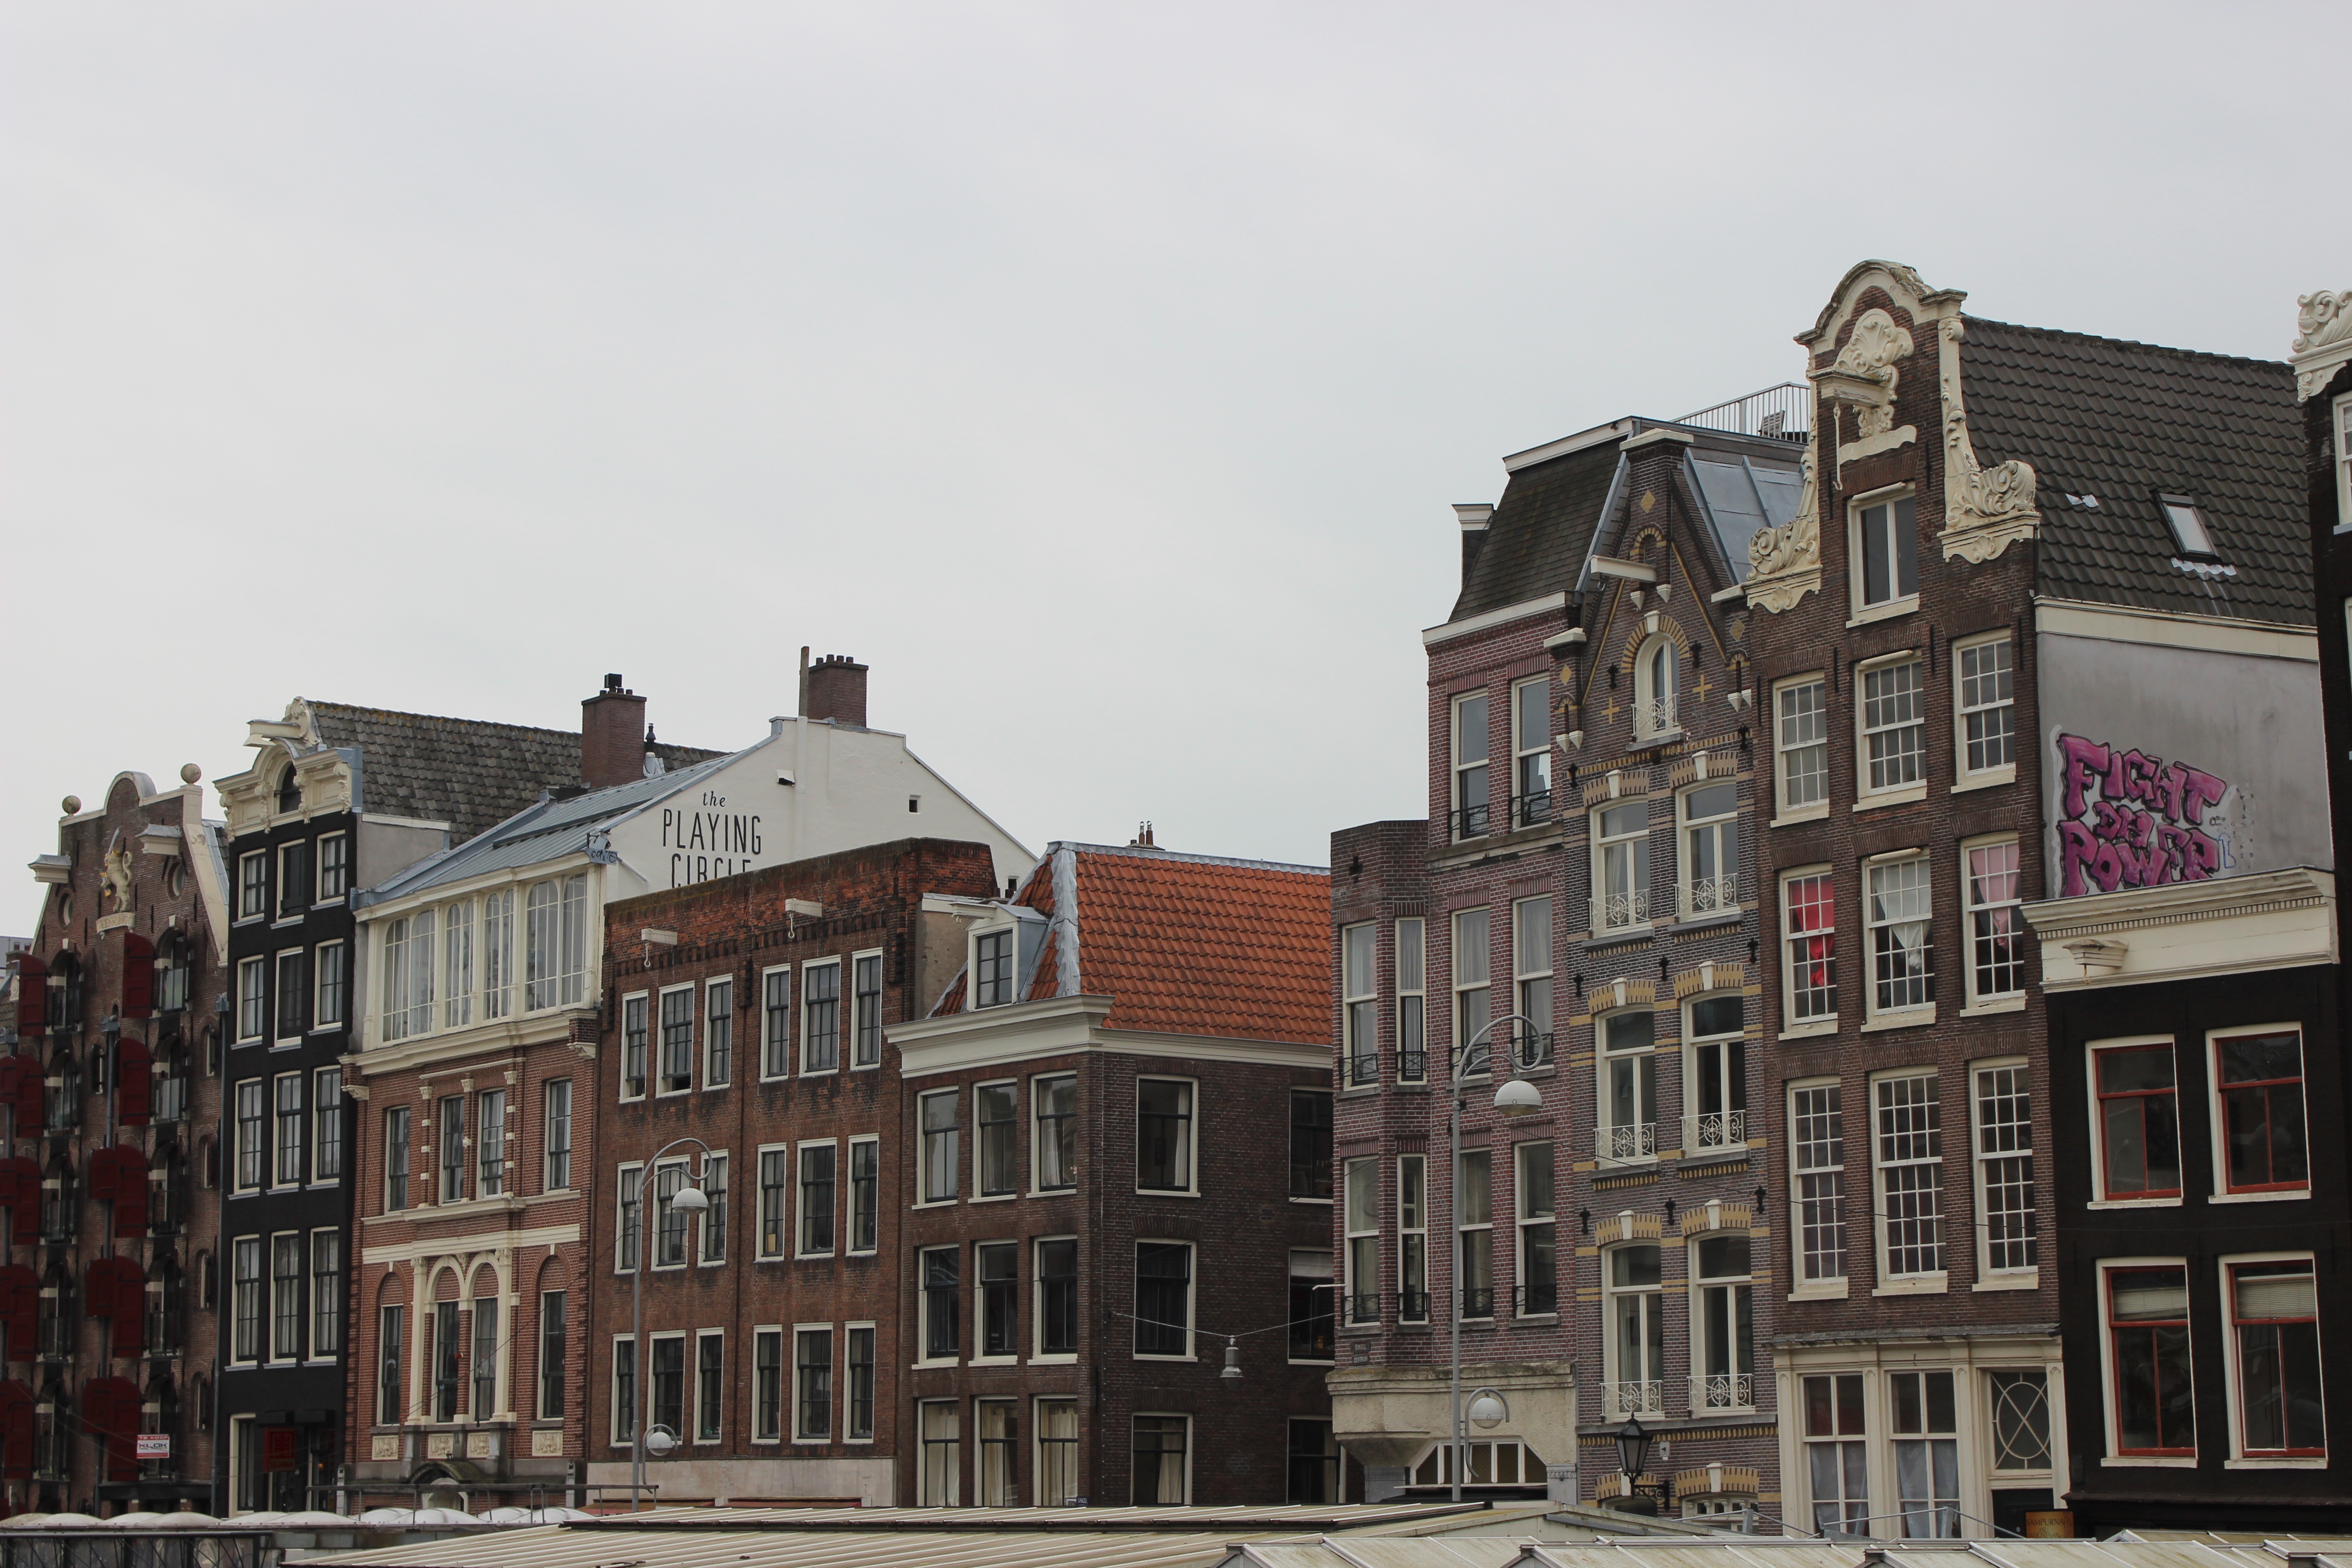
water, architecture, road, street, house, town, city, cityscape, downtown, travel, europe, facade, apartment, waterway, tower block, holland, amsterdam, netherlands, buildings, infrastructure, traditional, neighbourhood, urban area, residential area, human settlement